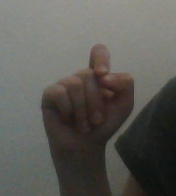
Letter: fa